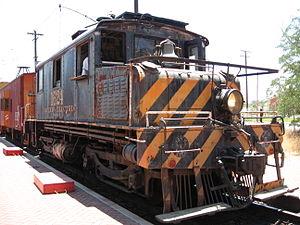
Le Pacific Electric Railway, aussi connu sous le nom de Red Car system, était un réseau de transport en commun dans le sud de la Californie, qui utilisait des tramways, des trams-trains, et des autobus. Lors de son extension maximale vers 1925, le réseau reliait les villes situées dans les comtés de Los Angeles et d'Orange, et desservait aussi les comtés de Riverside et de San Bernardino de la région d'Inland Empire.